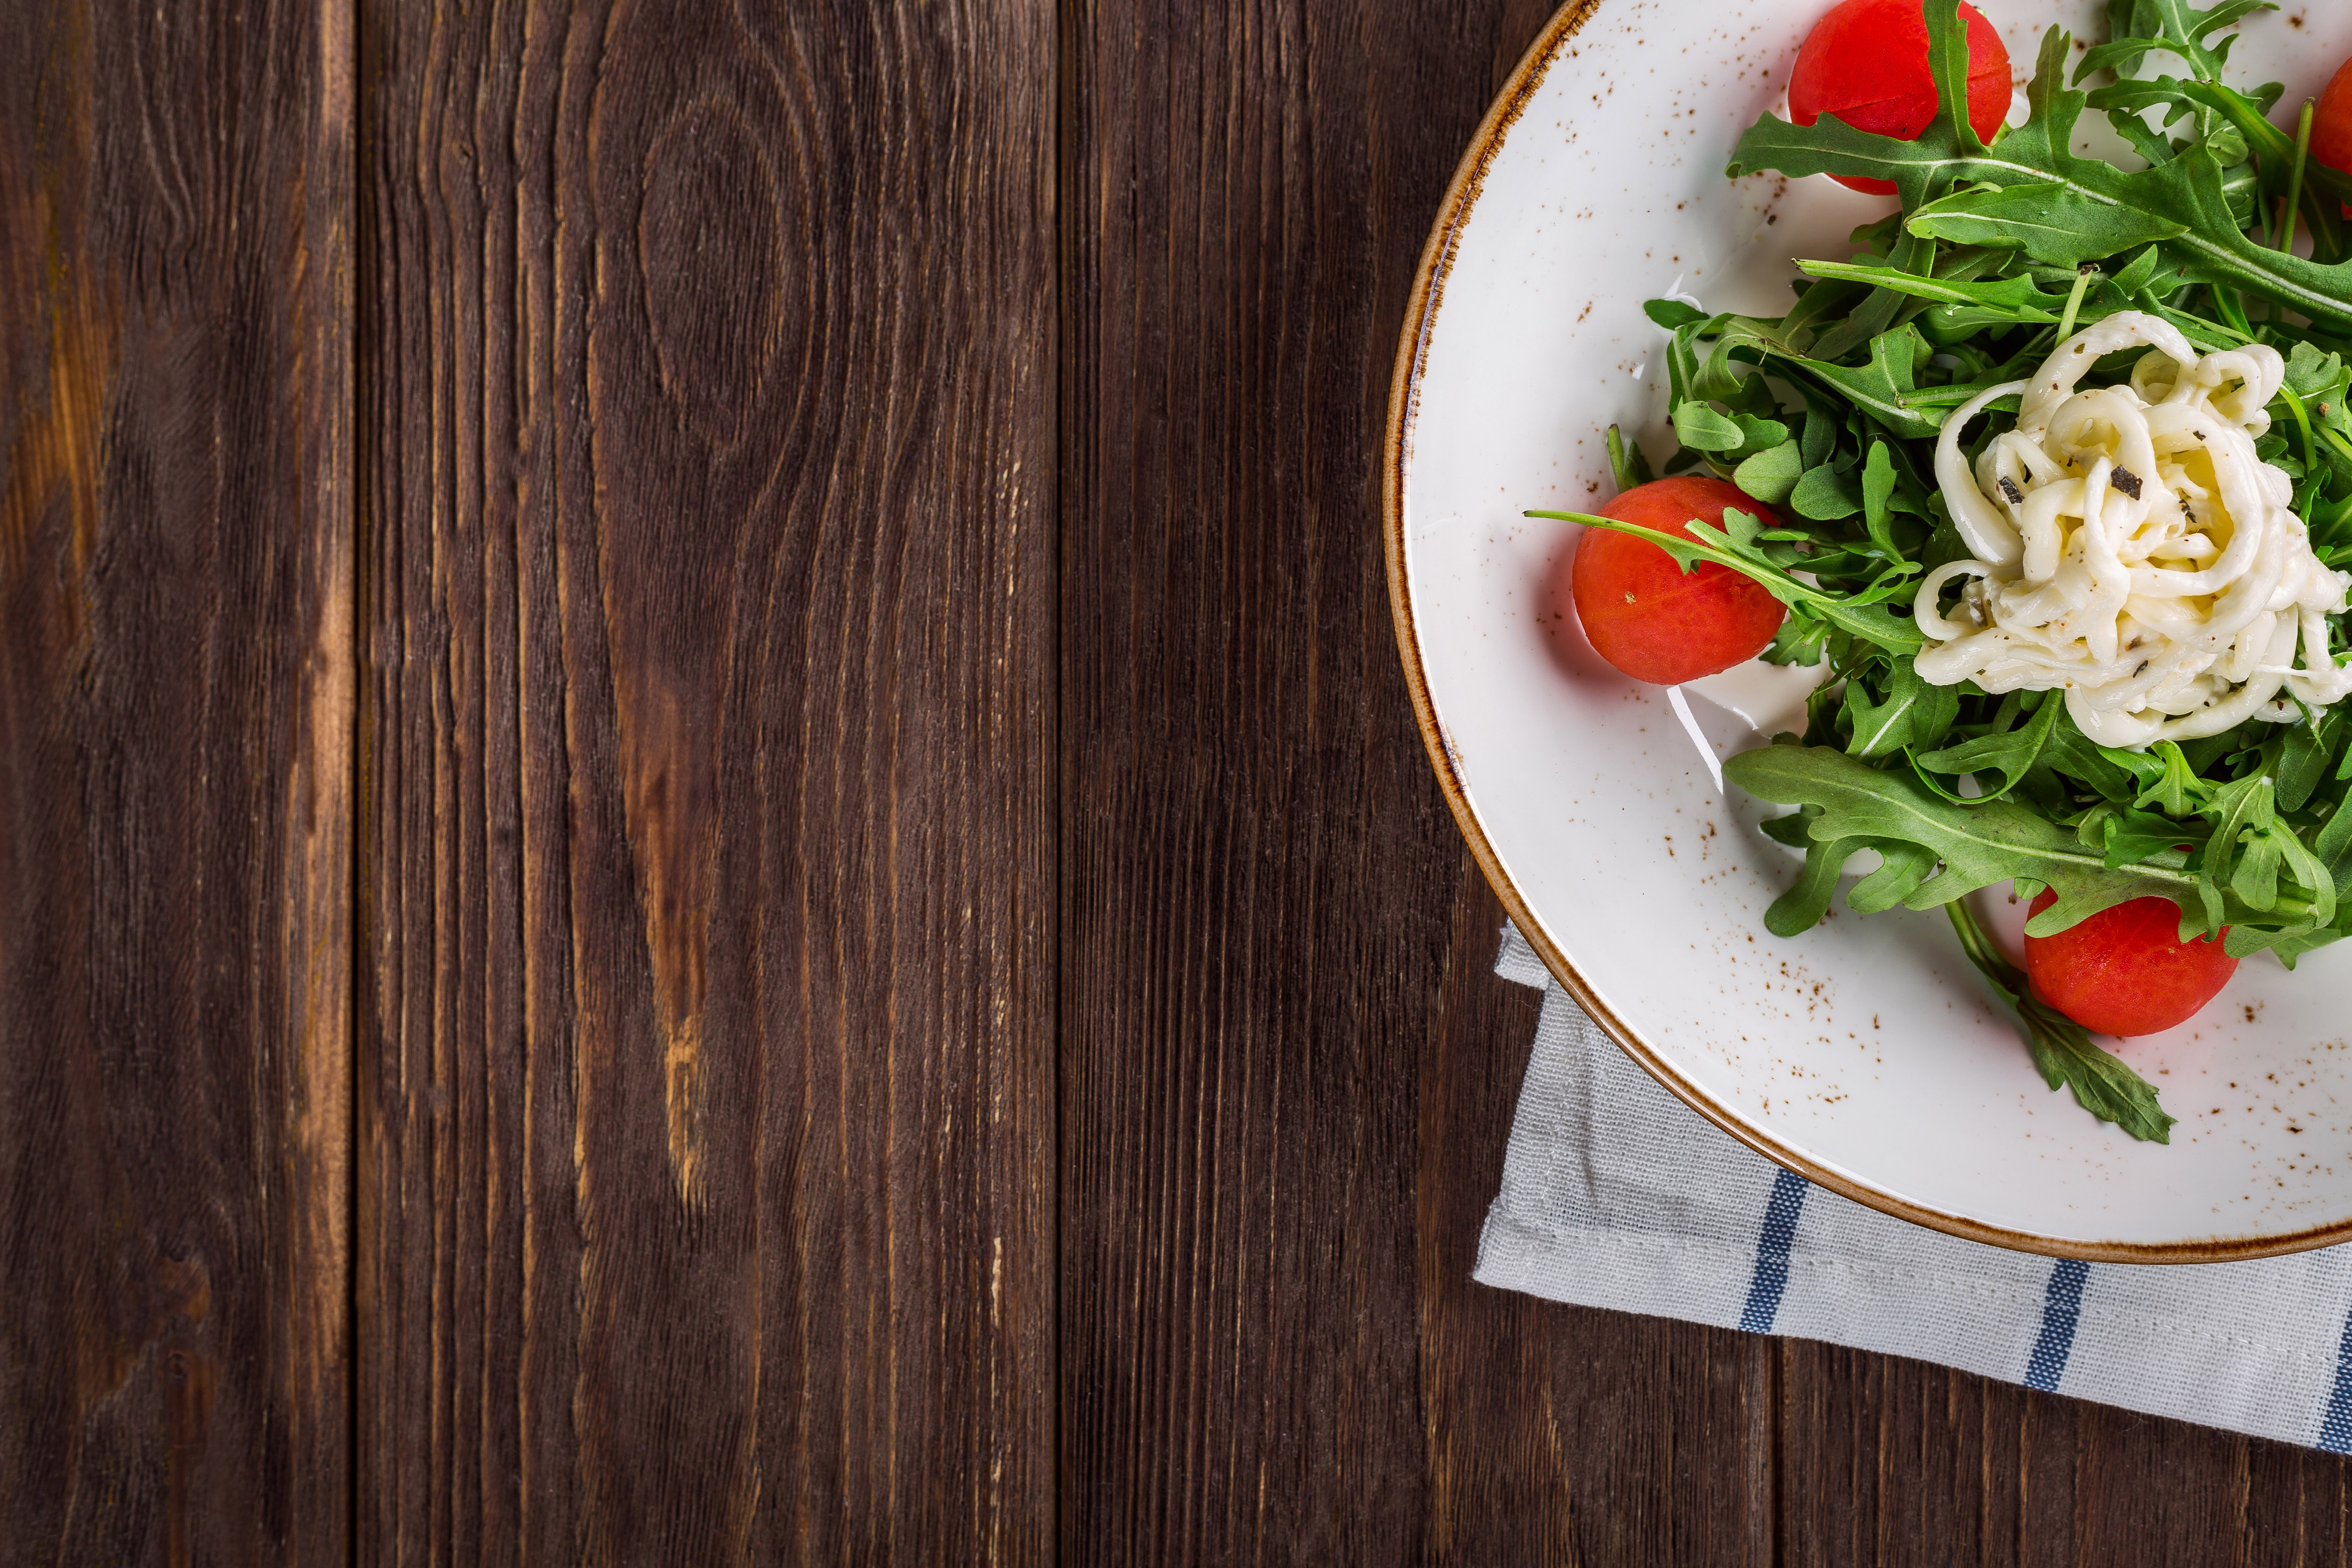
food, dish, cuisine, ingredient, cherry tomatoes, produce, tomato, vegetarian food, vegetable, recipe, capellini, italian food, salad, leaf vegetable